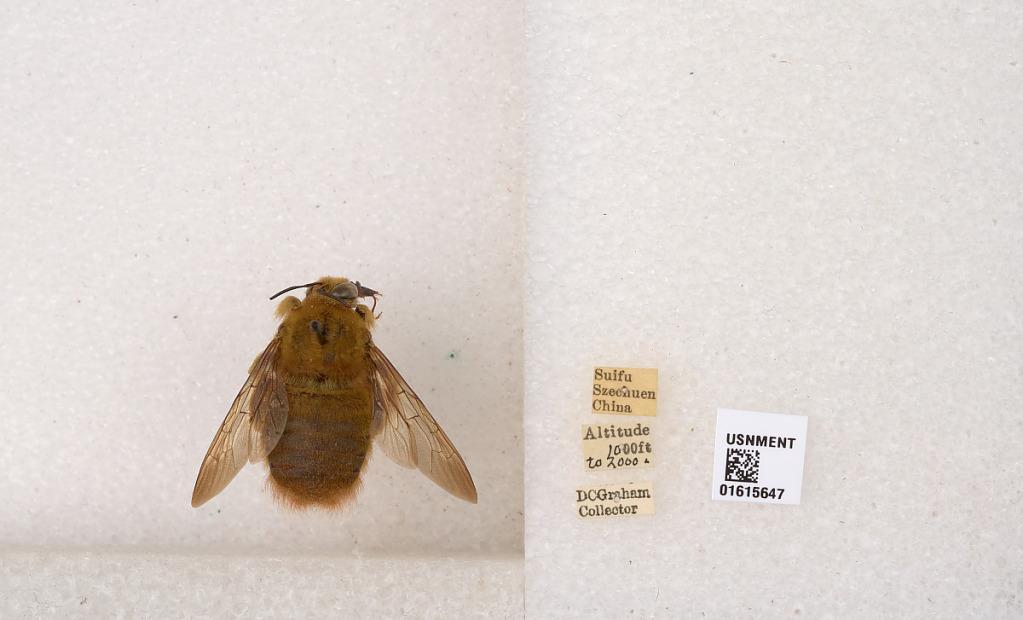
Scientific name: Xylocopa (Koptortosoma) sinensis Smith
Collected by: D. Graham
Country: China
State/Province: Sichuan
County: Ybin Shi
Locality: Suifu